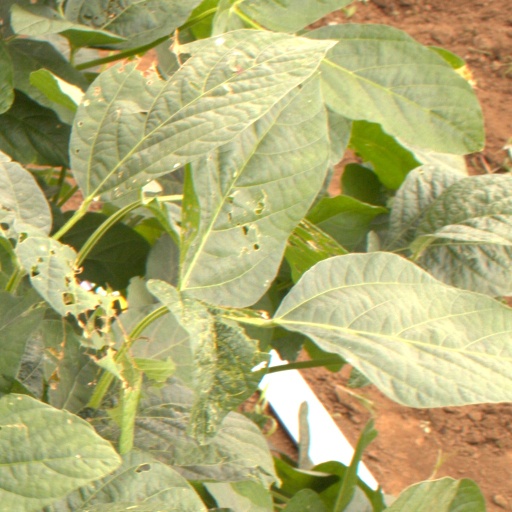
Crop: soybean